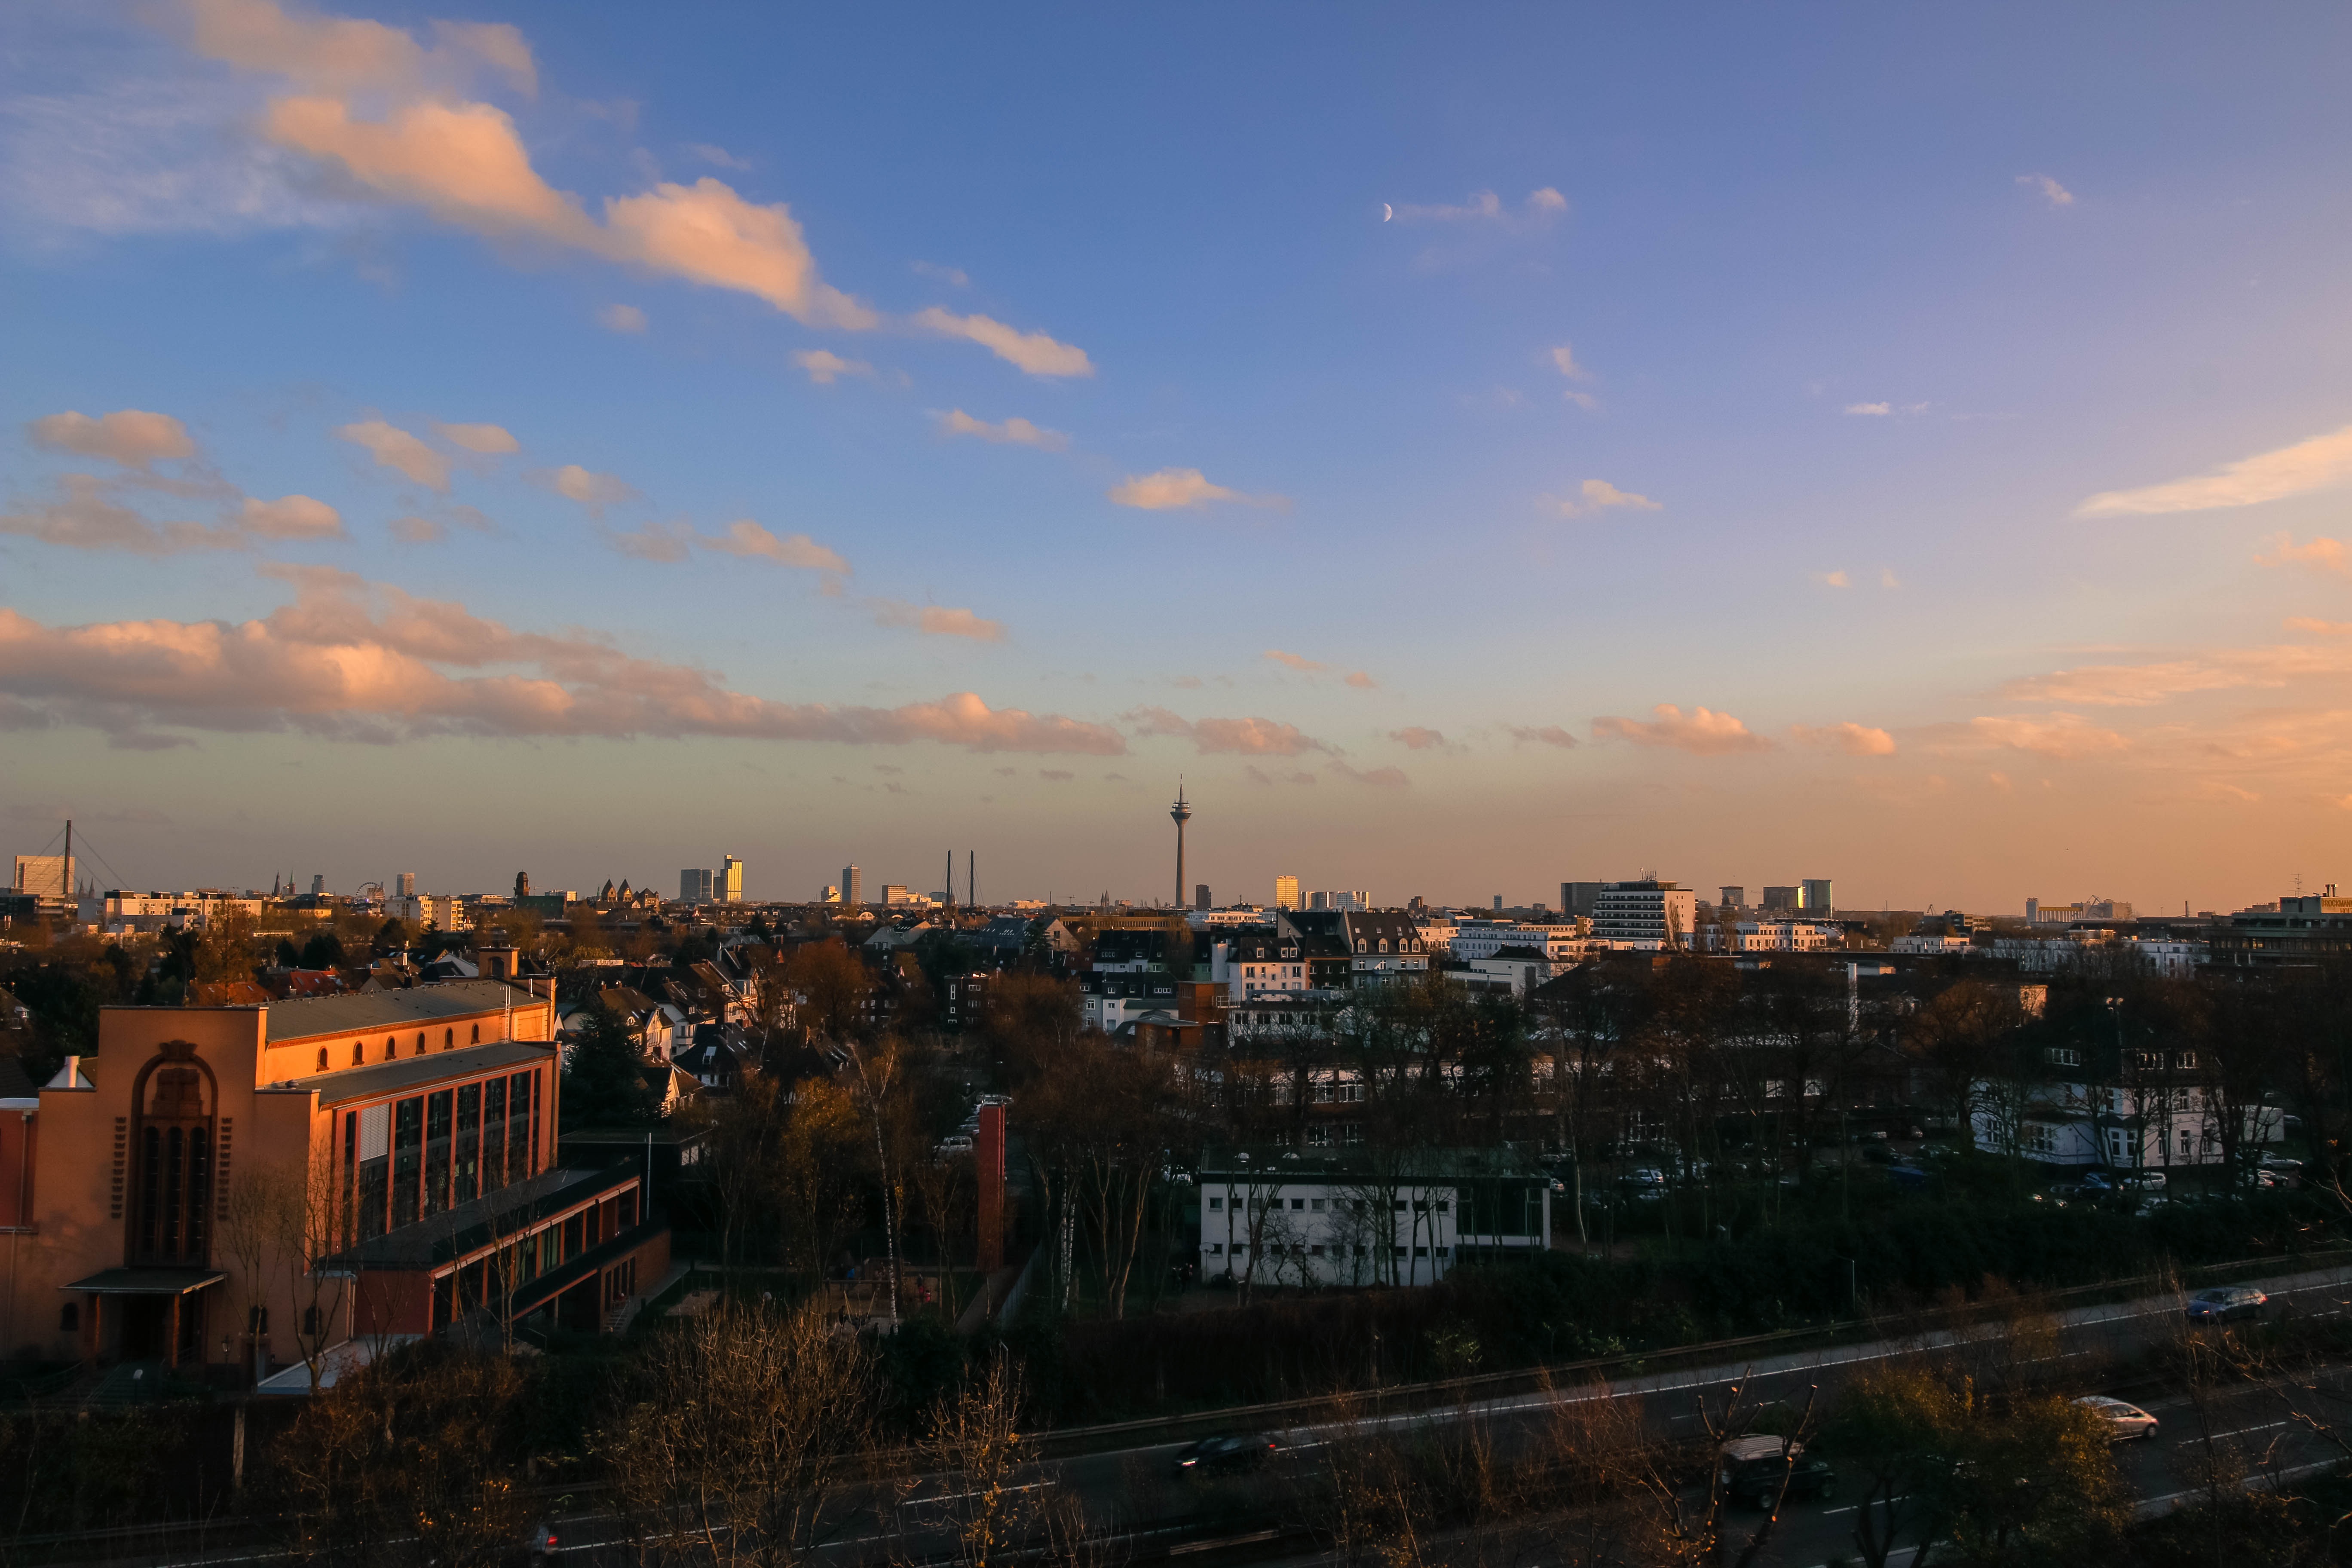
sea, coast, horizon, cloud, sky, sunrise, sunset, skyline, night, morning, dawn, city, cityscape, panorama, dusk, evening, reflection, homes, dusseldorf, tv tower, urban area, human settlement, atmosphere of earth